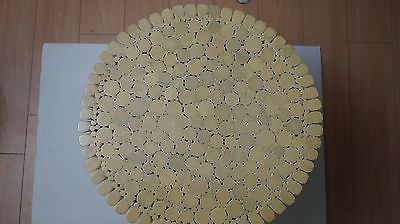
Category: table